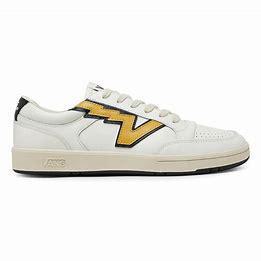
Brand: Vans
Model: Lowland Cc